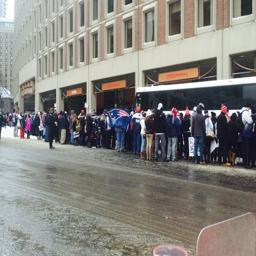
fans get spots along a city .